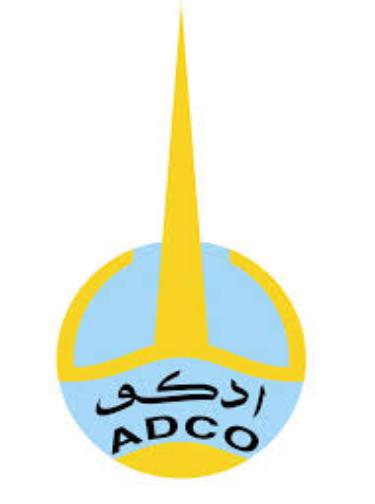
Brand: ADCO
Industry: Necessities